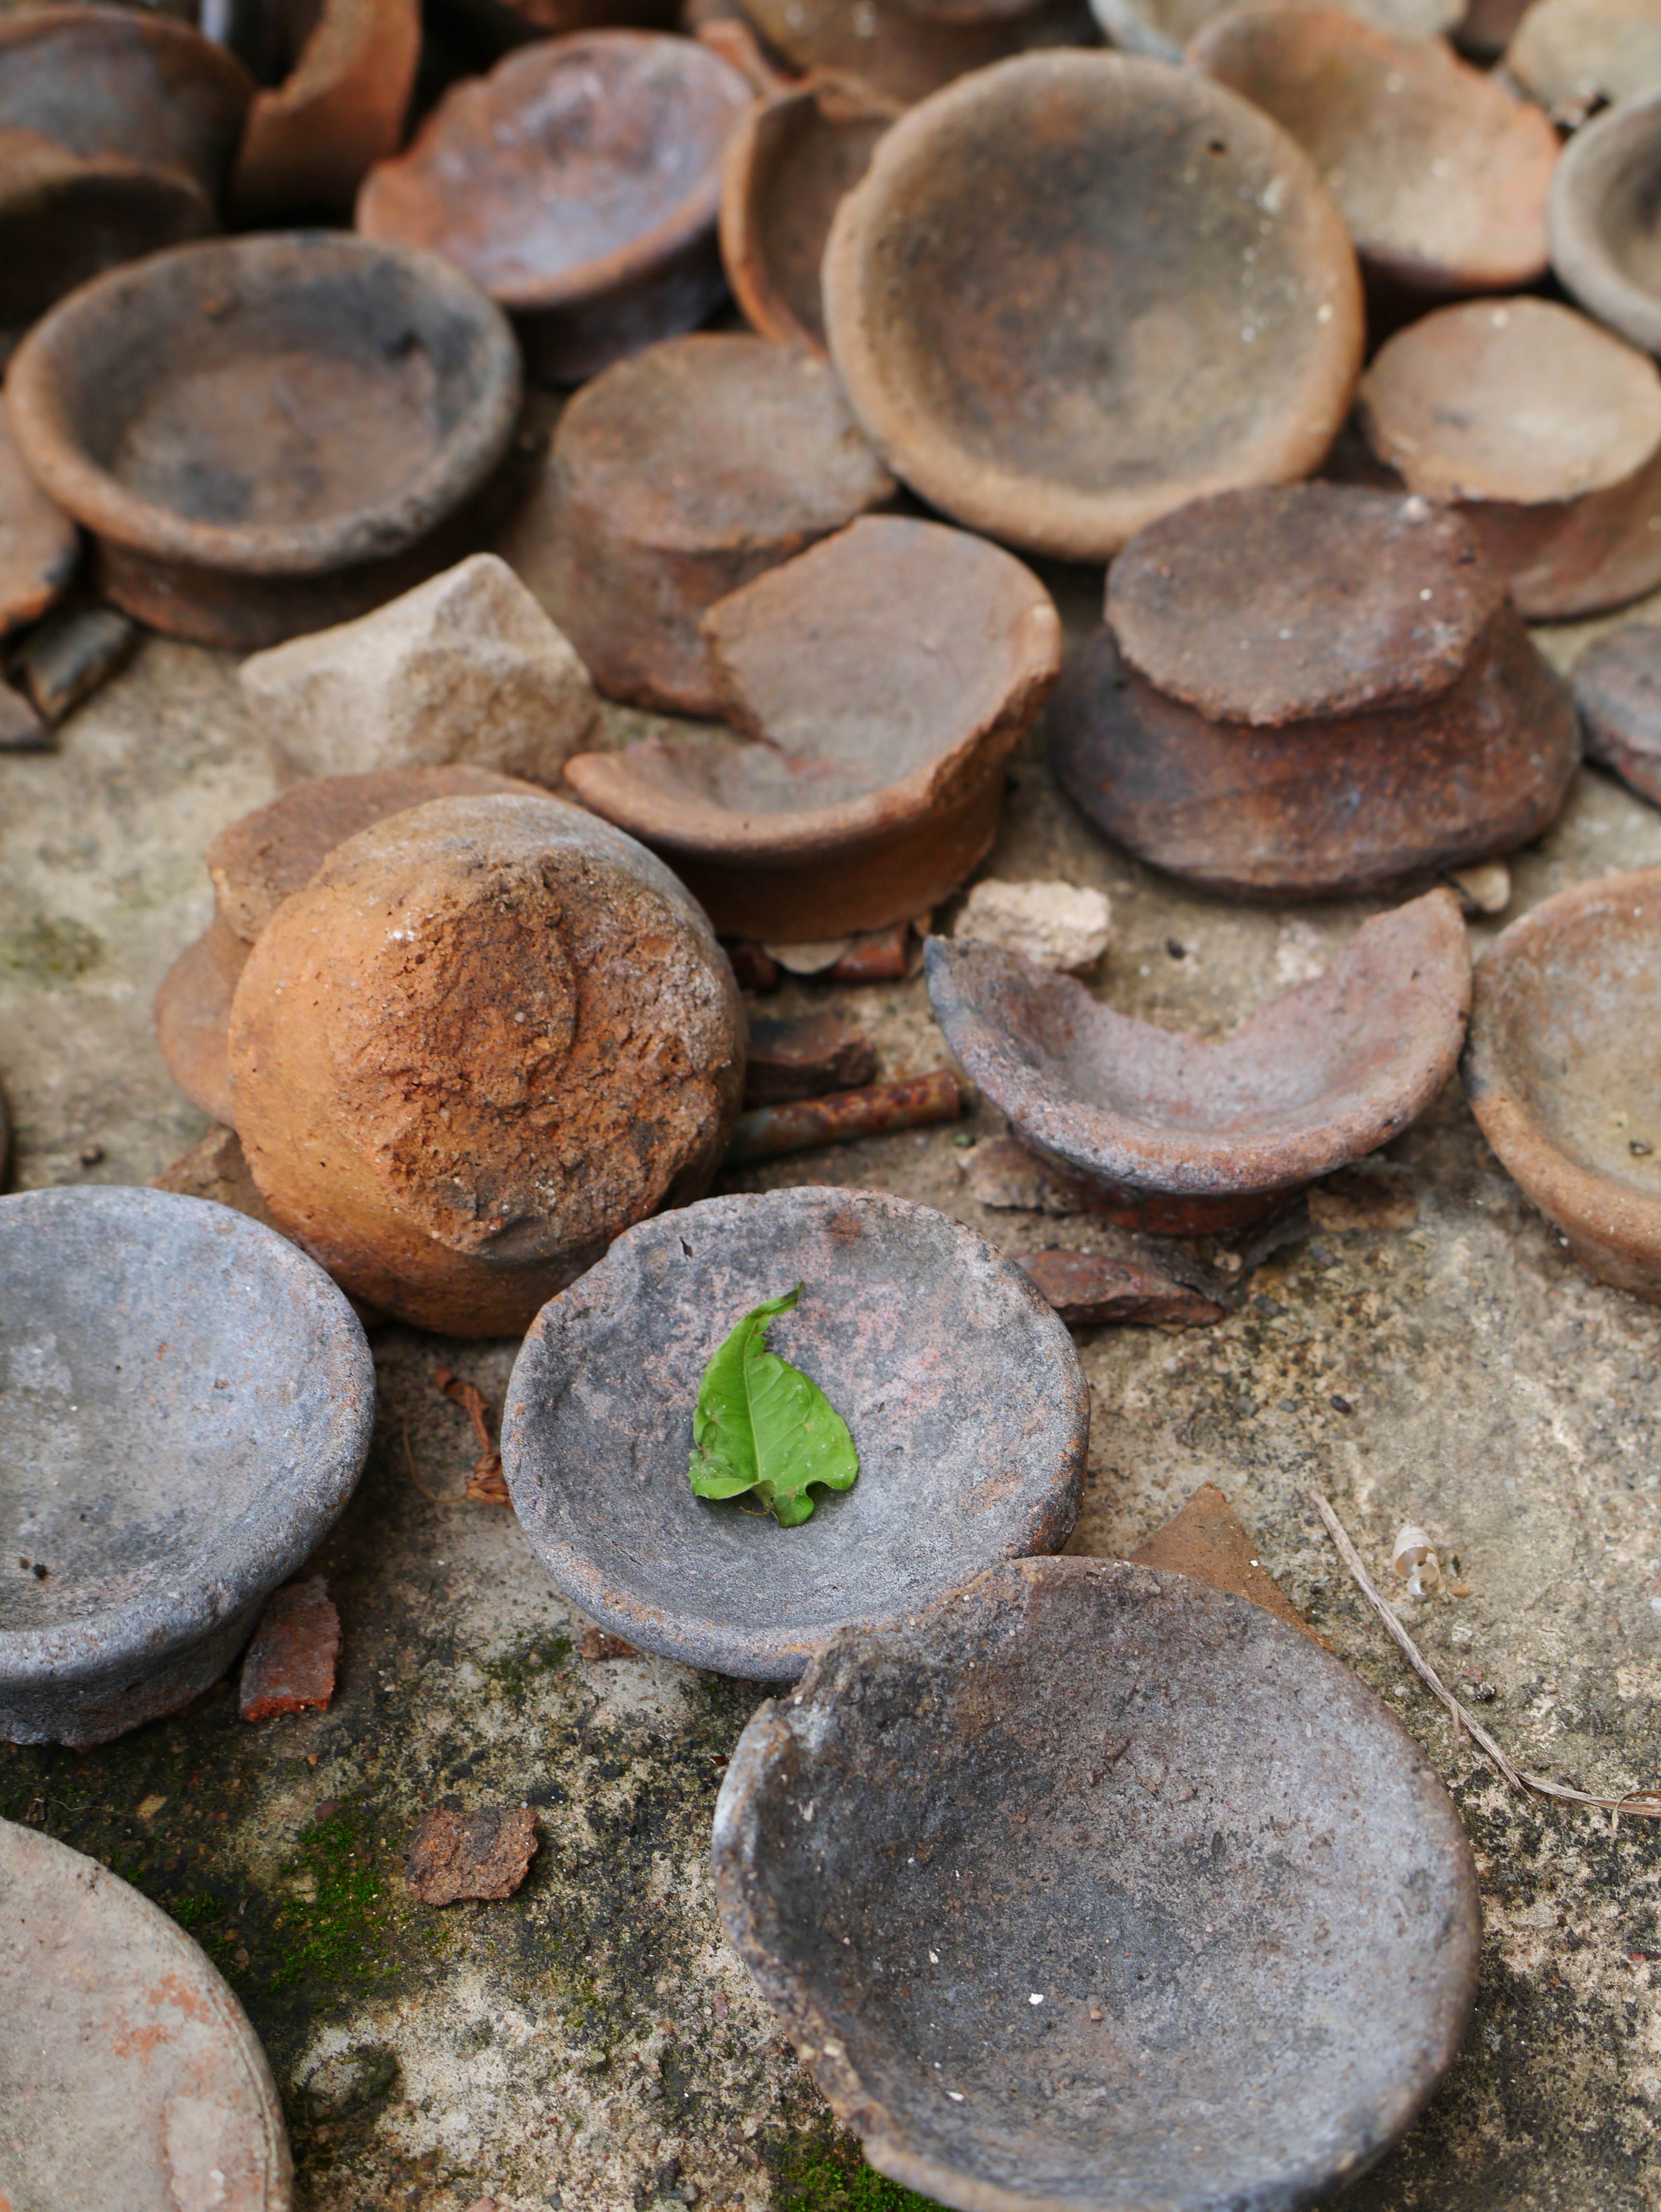
rock, wood, leaf, pebble, soil, material, terracotta, earth, bowls